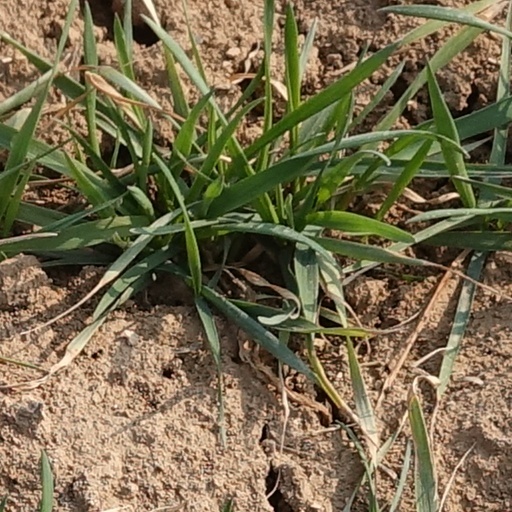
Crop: wheat